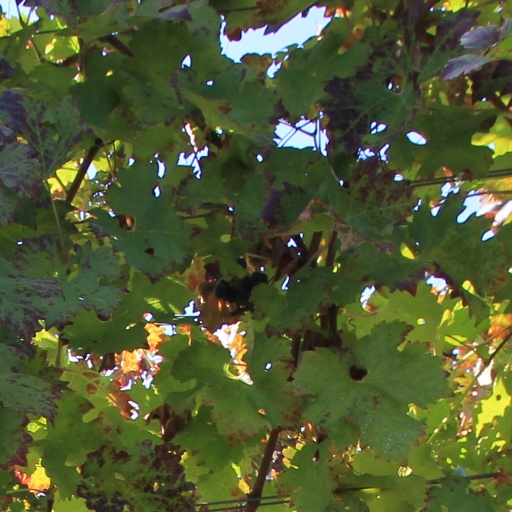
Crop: grape